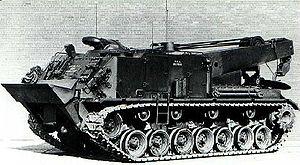
Le M103 était un char lourd américain développé à la suite du blocus de Berlin en 1948, afin d'appuyer les M48 Patton en cas de conflit armé avec l'Union des républiques socialistes soviétiques.